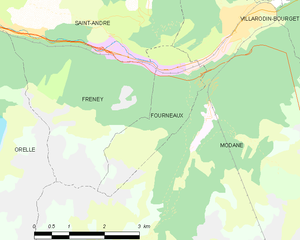
Carte des communes françaises